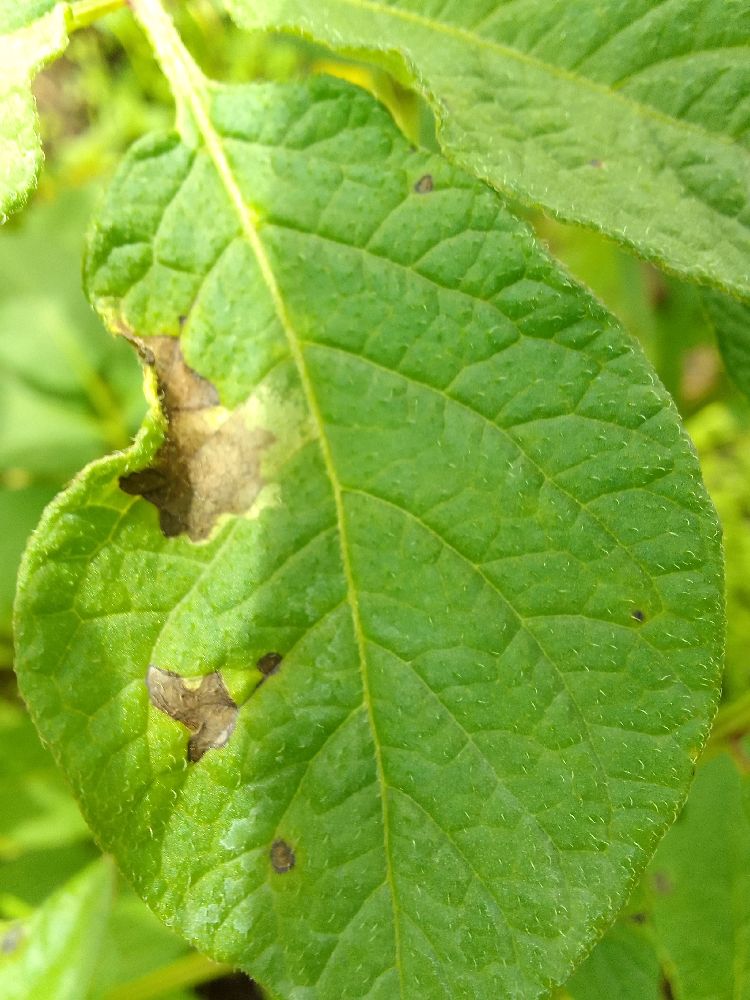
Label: Late blight